Kingsley, Staffordshire

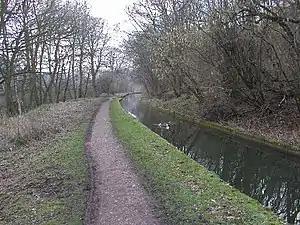
The Caldon Canal just east of Kingsley

Kingsley is a small village in the Staffordshire Moorlands near to Cheadle, and situated on the A52 from Stoke on Trent to Ashbourne. The civil parish population taken at the 2011 census was 2,204.